Andrey Avinoff

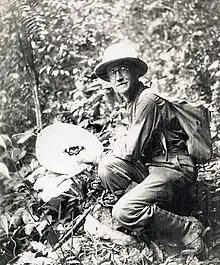
Avinoff in Jamaica on butterfly expedition with his nephew Nicholas Shoumatoff.

In 1915, during World War I, Avinoff went to New York as an emissary of the Zemsky Union, an organization similar to the Red Cross, on a mission to purchase military supplies for the Imperial Army during World War I. He was back in New York on a second mission, representing the Provisional Government, when the October Revolution of 1917 broke out. Avinoff telegraphed his family to leave Russia immediately. Except for his older brother, Nicholas, and Nicholas' wife Marie Avinov, the entire family, including governesses, took the last Trans-Siberian Railway train eastward across Russia and crossed the Pacific by steamer to embark upon a new life in the United States. Nicholas Avinoff was then serving as the Assistant Minister of Interior Affairs in the Kerensky Provisional Government. He was subsequently imprisoned a number of times and finally executed by the secret police during the Yezhov Purge of 1937. He is described in R. H. Bruce Lockhart's "Memoirs of a British Agent" (1932). Marie Avinov was one of the few Russian aristocrats to survive the Bolshevik Revolution, Stalin's Great Purge, and the German invasion during World War II; she recounted her ordeal in "Marie Avinov: Pilgrimage through Hell" (1968).